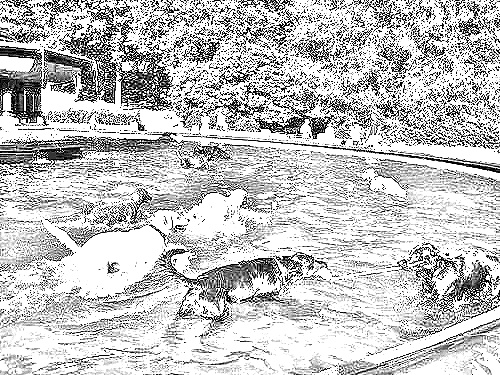
Portrait style: Sketch Portrait